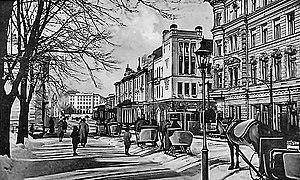
Turku par le passé Aboen en français est une ville de Finlande de 184 300 habitants située dans le Sud-Ouest du pays à l’embouchure du fleuve côtier Aura.